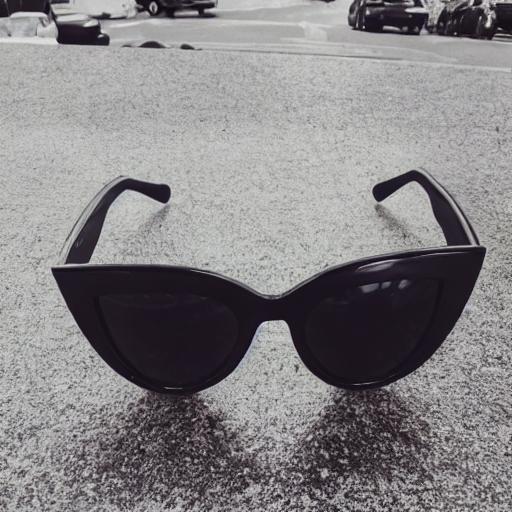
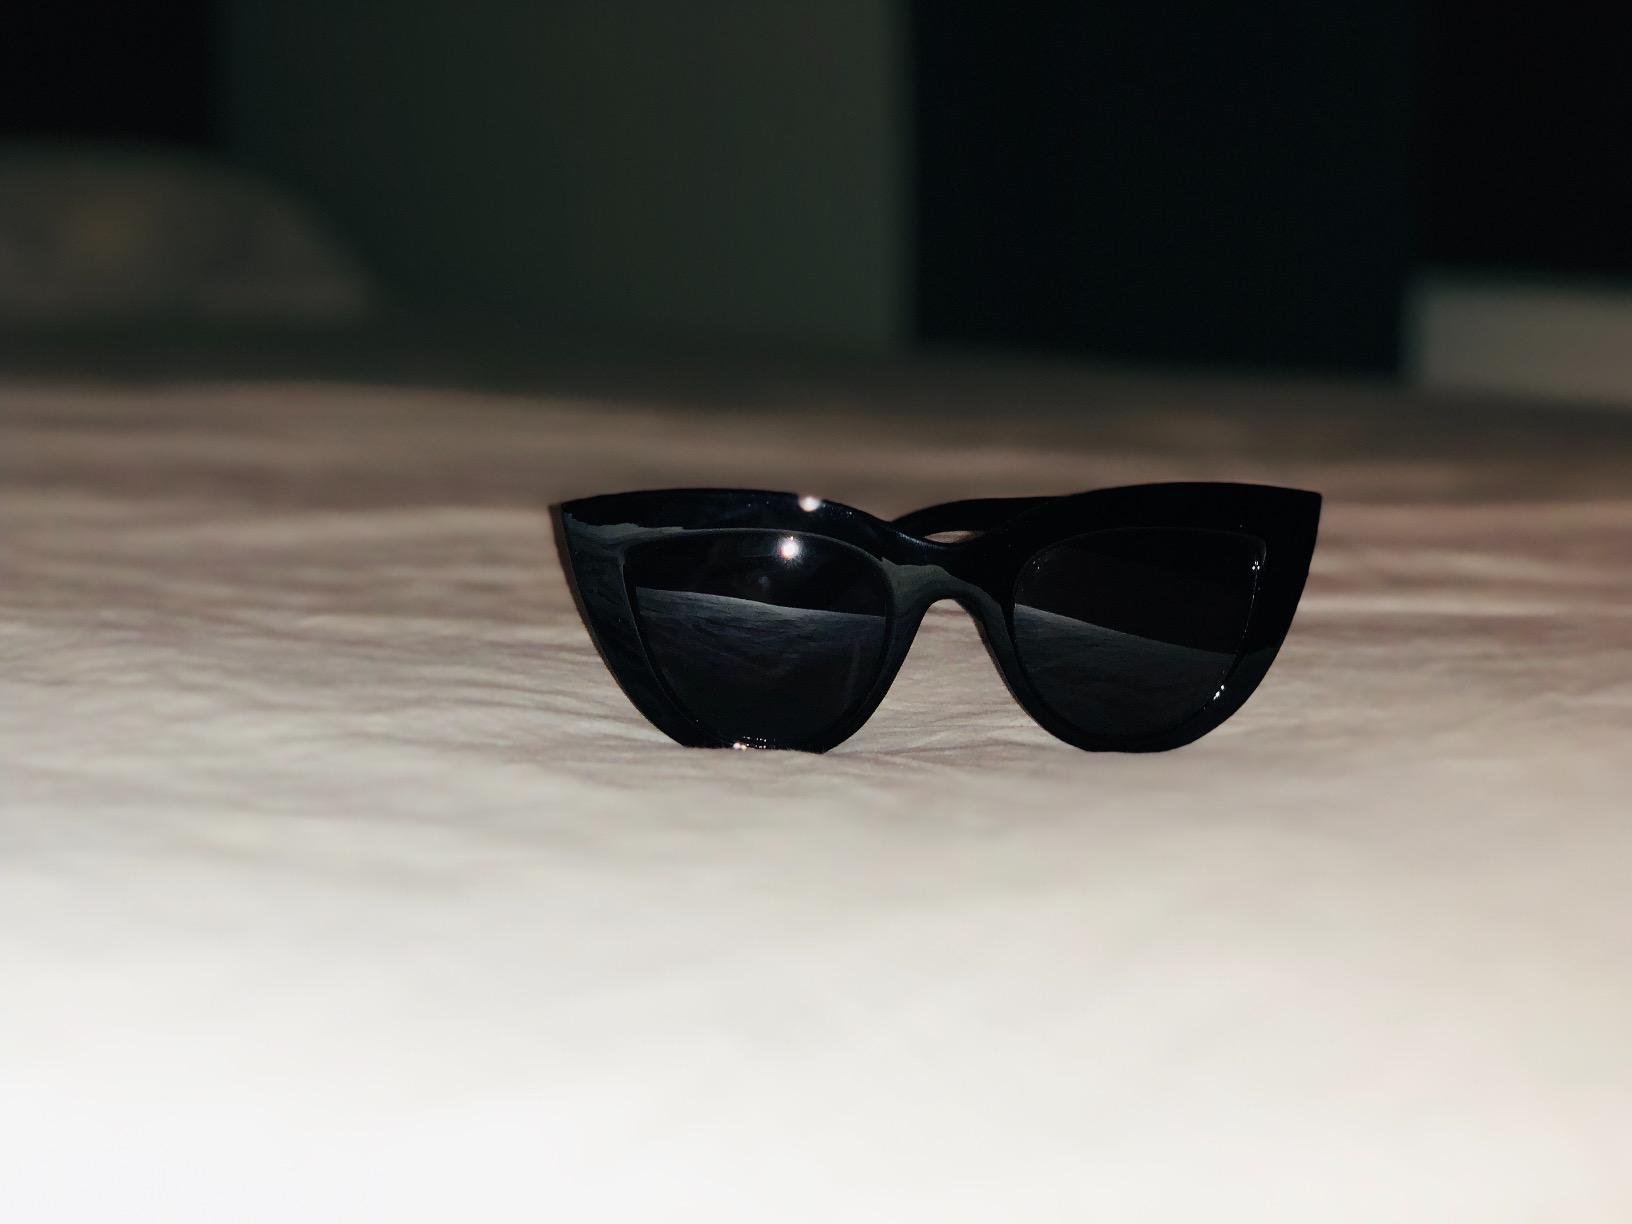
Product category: accessories_sunglasses
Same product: no